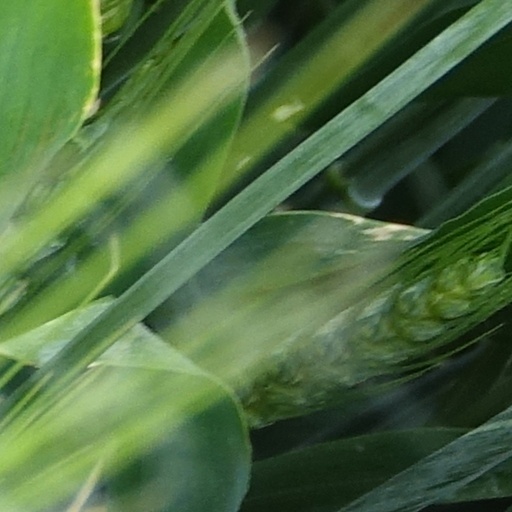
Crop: wheat